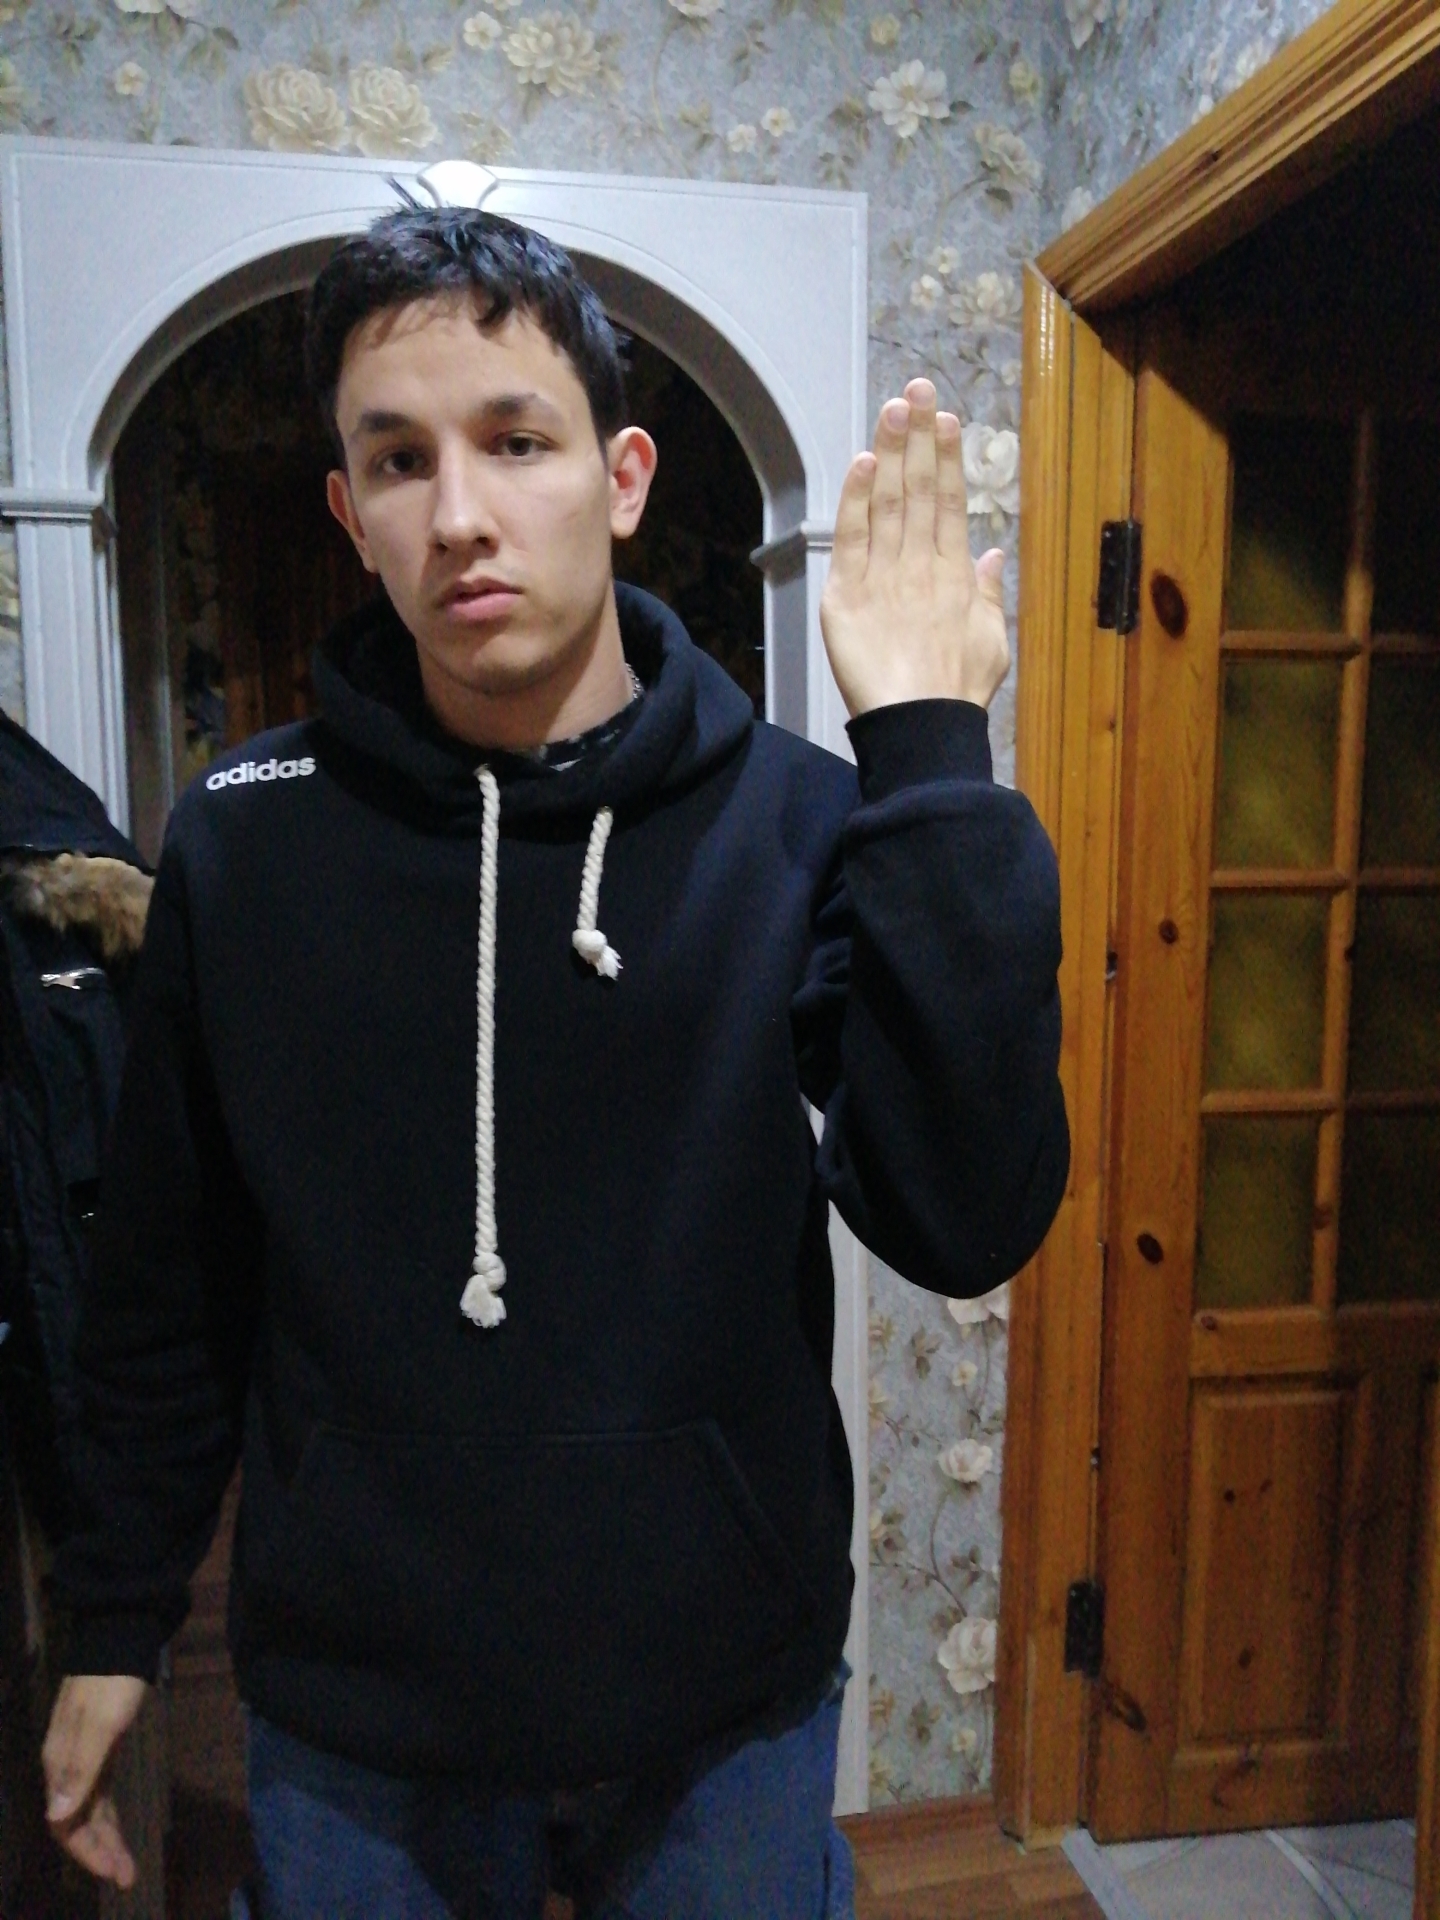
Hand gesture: stop_inverted